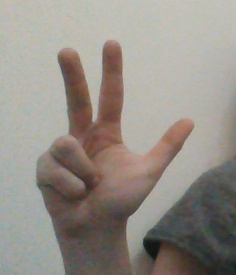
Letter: al